Raymond Collishaw

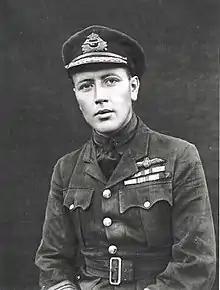
Raymond Collishaw after the First World War

In the Spring of 1919, civil war was raging in Russia. The British government decided that in addition to the current Military Mission that acted in support of General Anton Denikin's White Russian forces, a squadron would be sent to operate under him, and Collishaw was chosen to be in command. Collishaw arrived at Novorossiysk (in the Crimea area) on 8 June 1919, and took command of No. 47 Squadron RAF on 13 June, though it wasn't until 11 July before he could travel in-person to meet them at their operational base at Krasnodar. The Squadron was at the time outfitted with Airco DH.9s. Sopwith Camels would arrive in a reinforcement shipment in September. Given most of the ground fighting in the region was being conducted by horseback cavalry units, the squadron was tooled and designed to operate out of special rail trains – one for each flight (there eventually would be four) – which would be able to quickly follow the front lines, jumping from one suitable makeshift aerodrome or landing site to another.